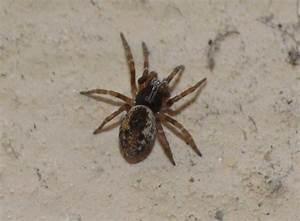
spider